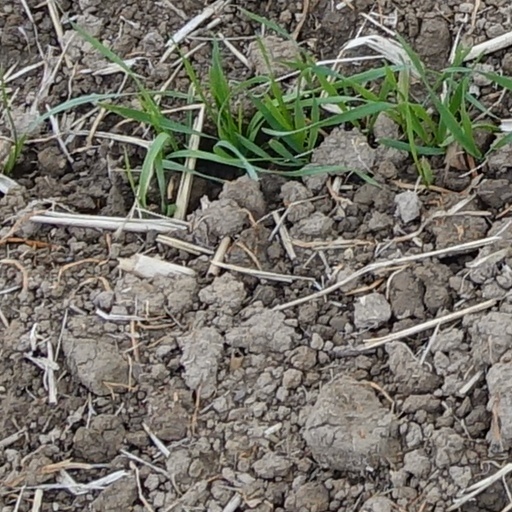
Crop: wheat